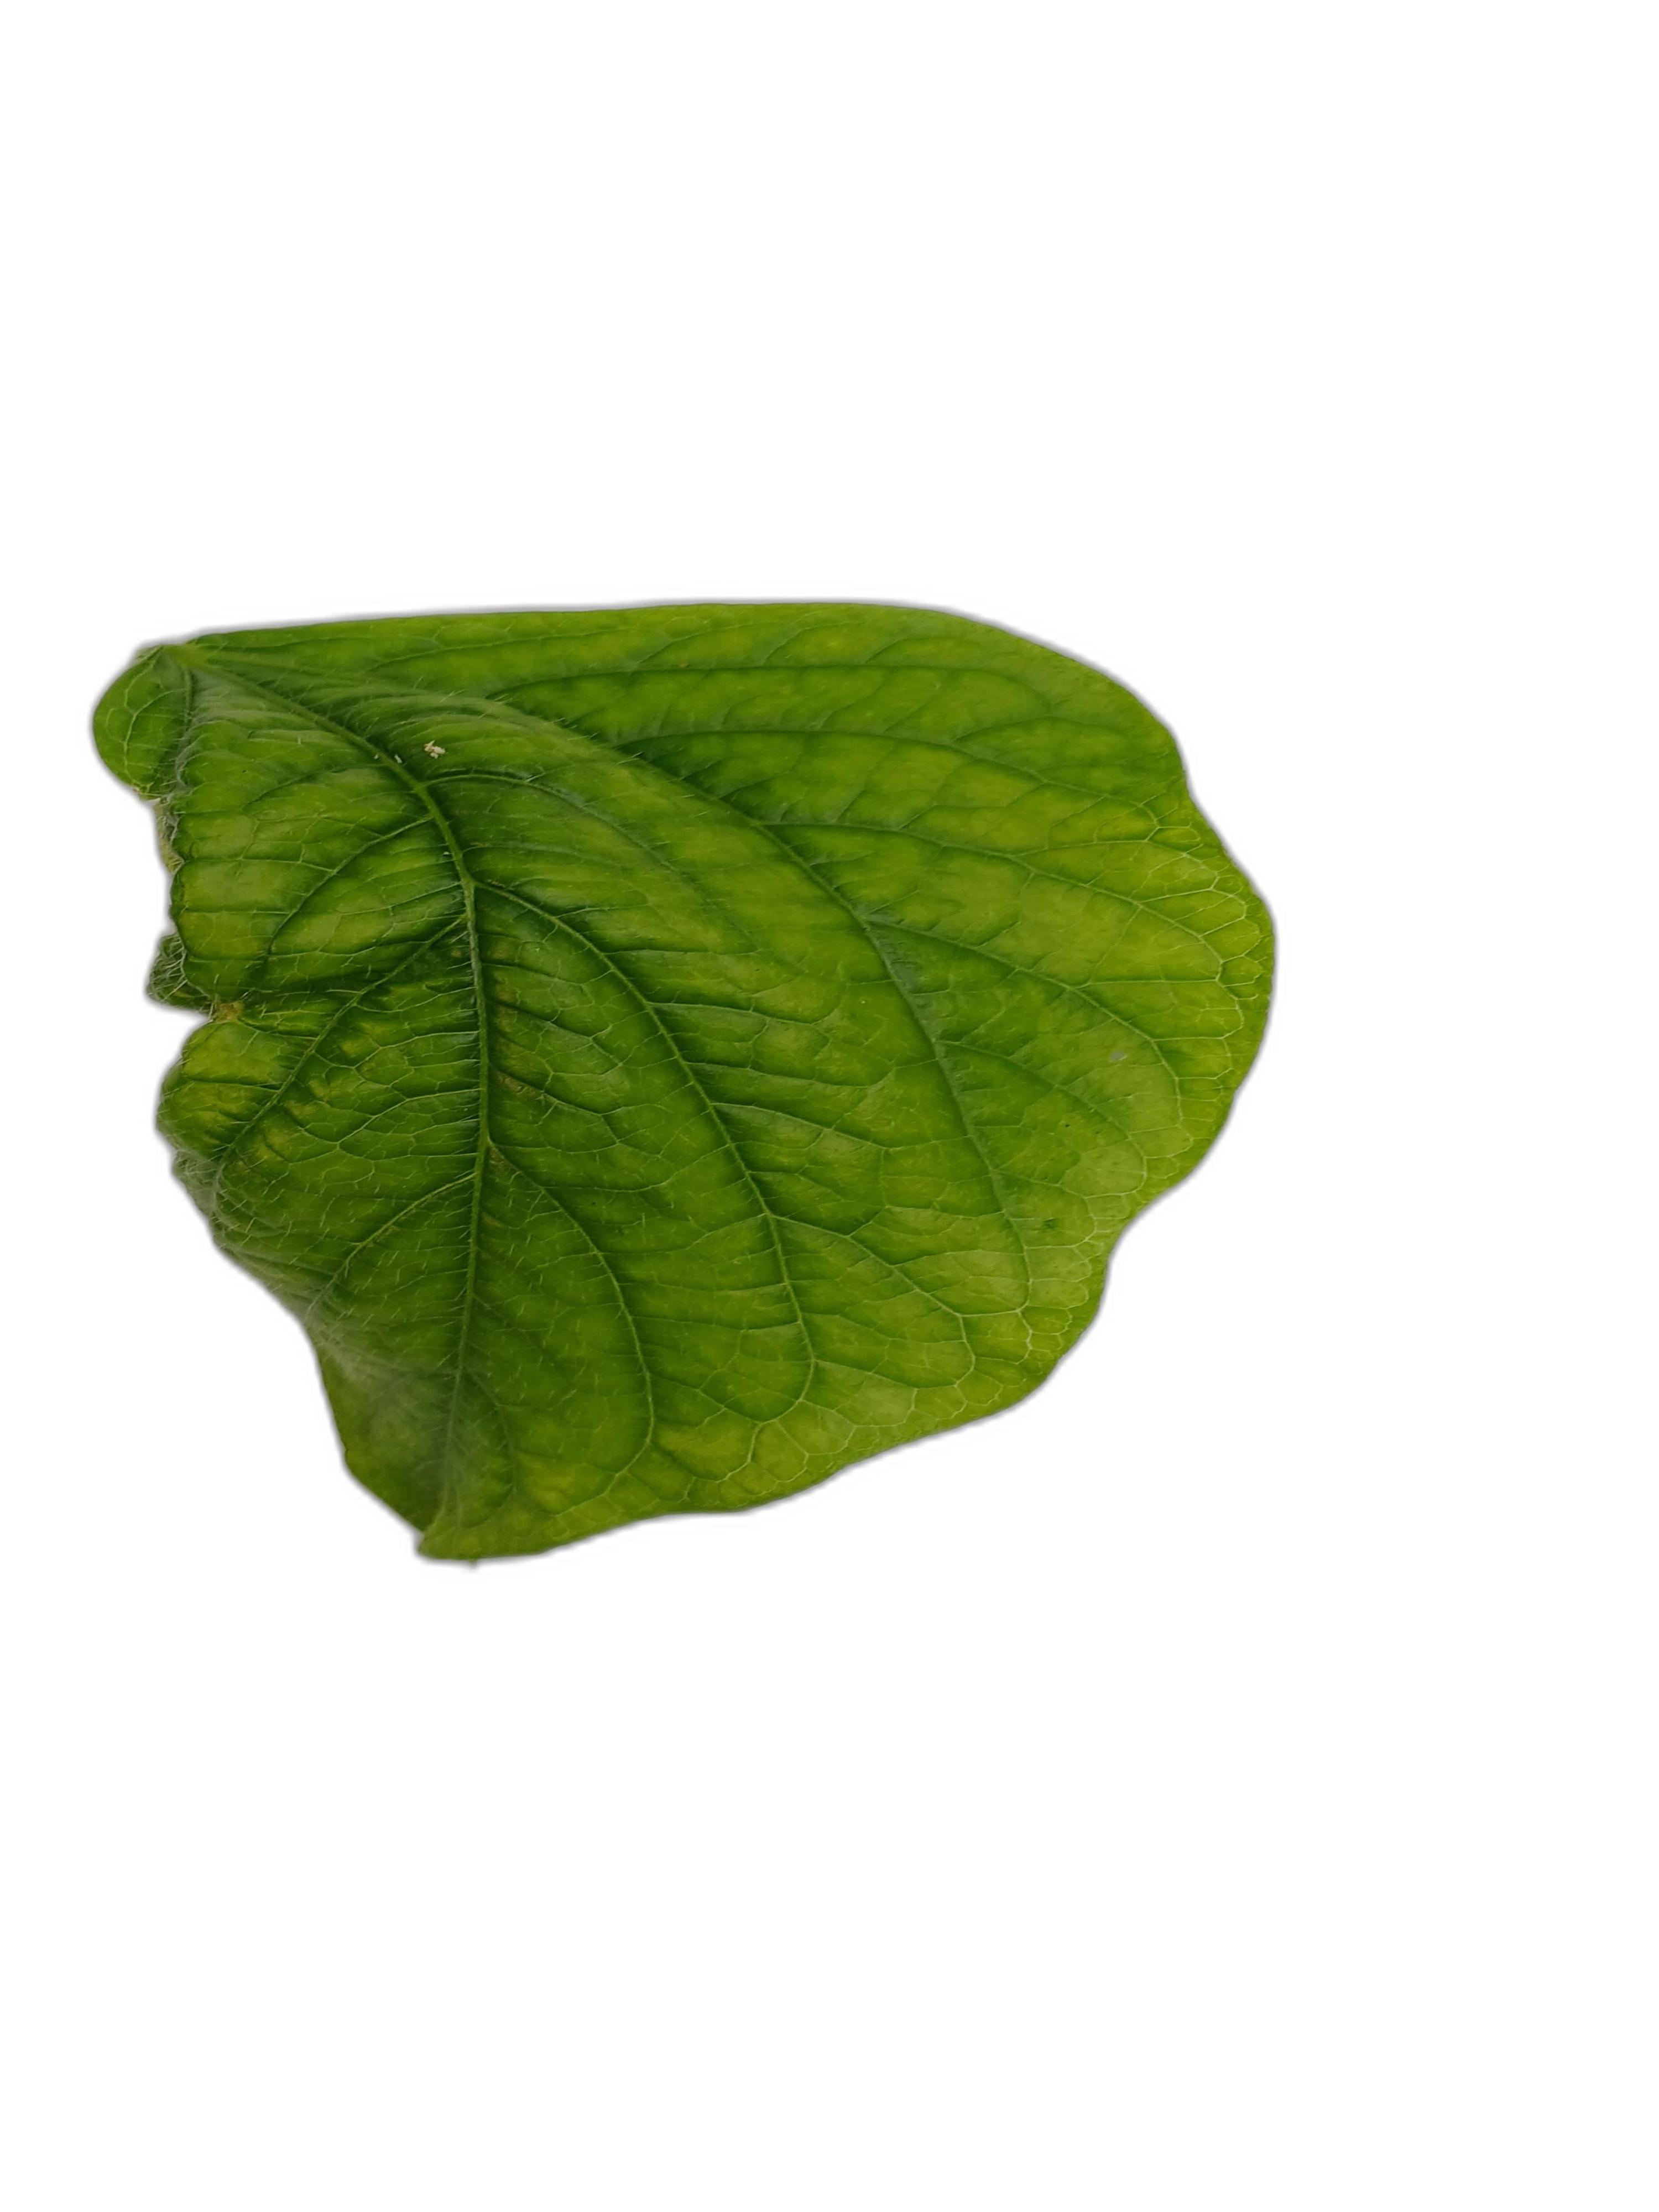
Label: Leaf Crinkle